Cage ball

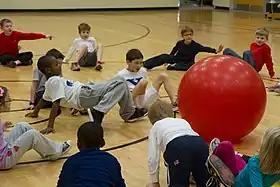
Children playing crab soccer with a cage ball

Physical education teachers will make many uses of cage balls, but perhaps the most common use is to employ it in a pseudo-soccer game. Because of its size, the ball is virtually impossible to dribble downfield, and students simply push against it with their bodies, often with several children climbing on the ball at once. As normally inflated, the ball yields easily to pressure. Some teachers use a rule under which children are permitted only to use their legs and not kick the ball. Cage balls are also used in "cooperative games".